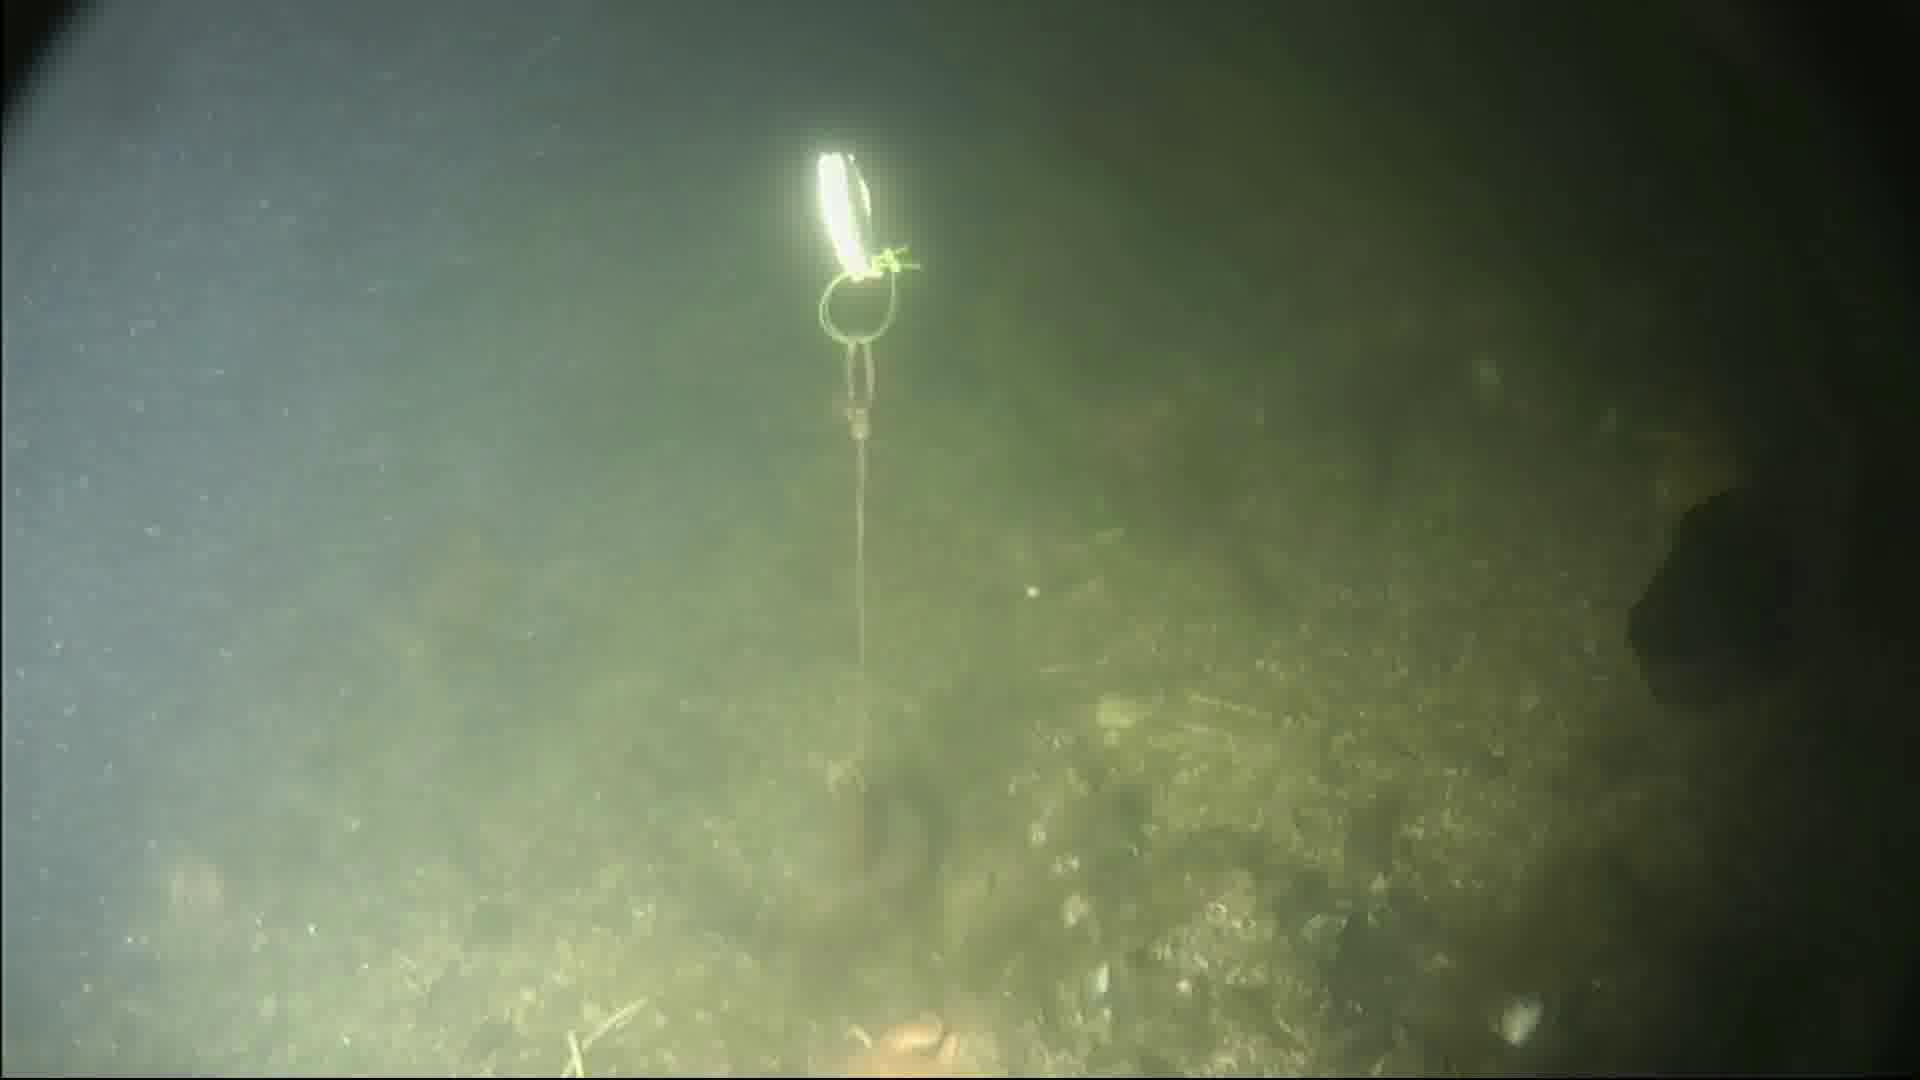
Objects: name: fish
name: crab
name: starfish